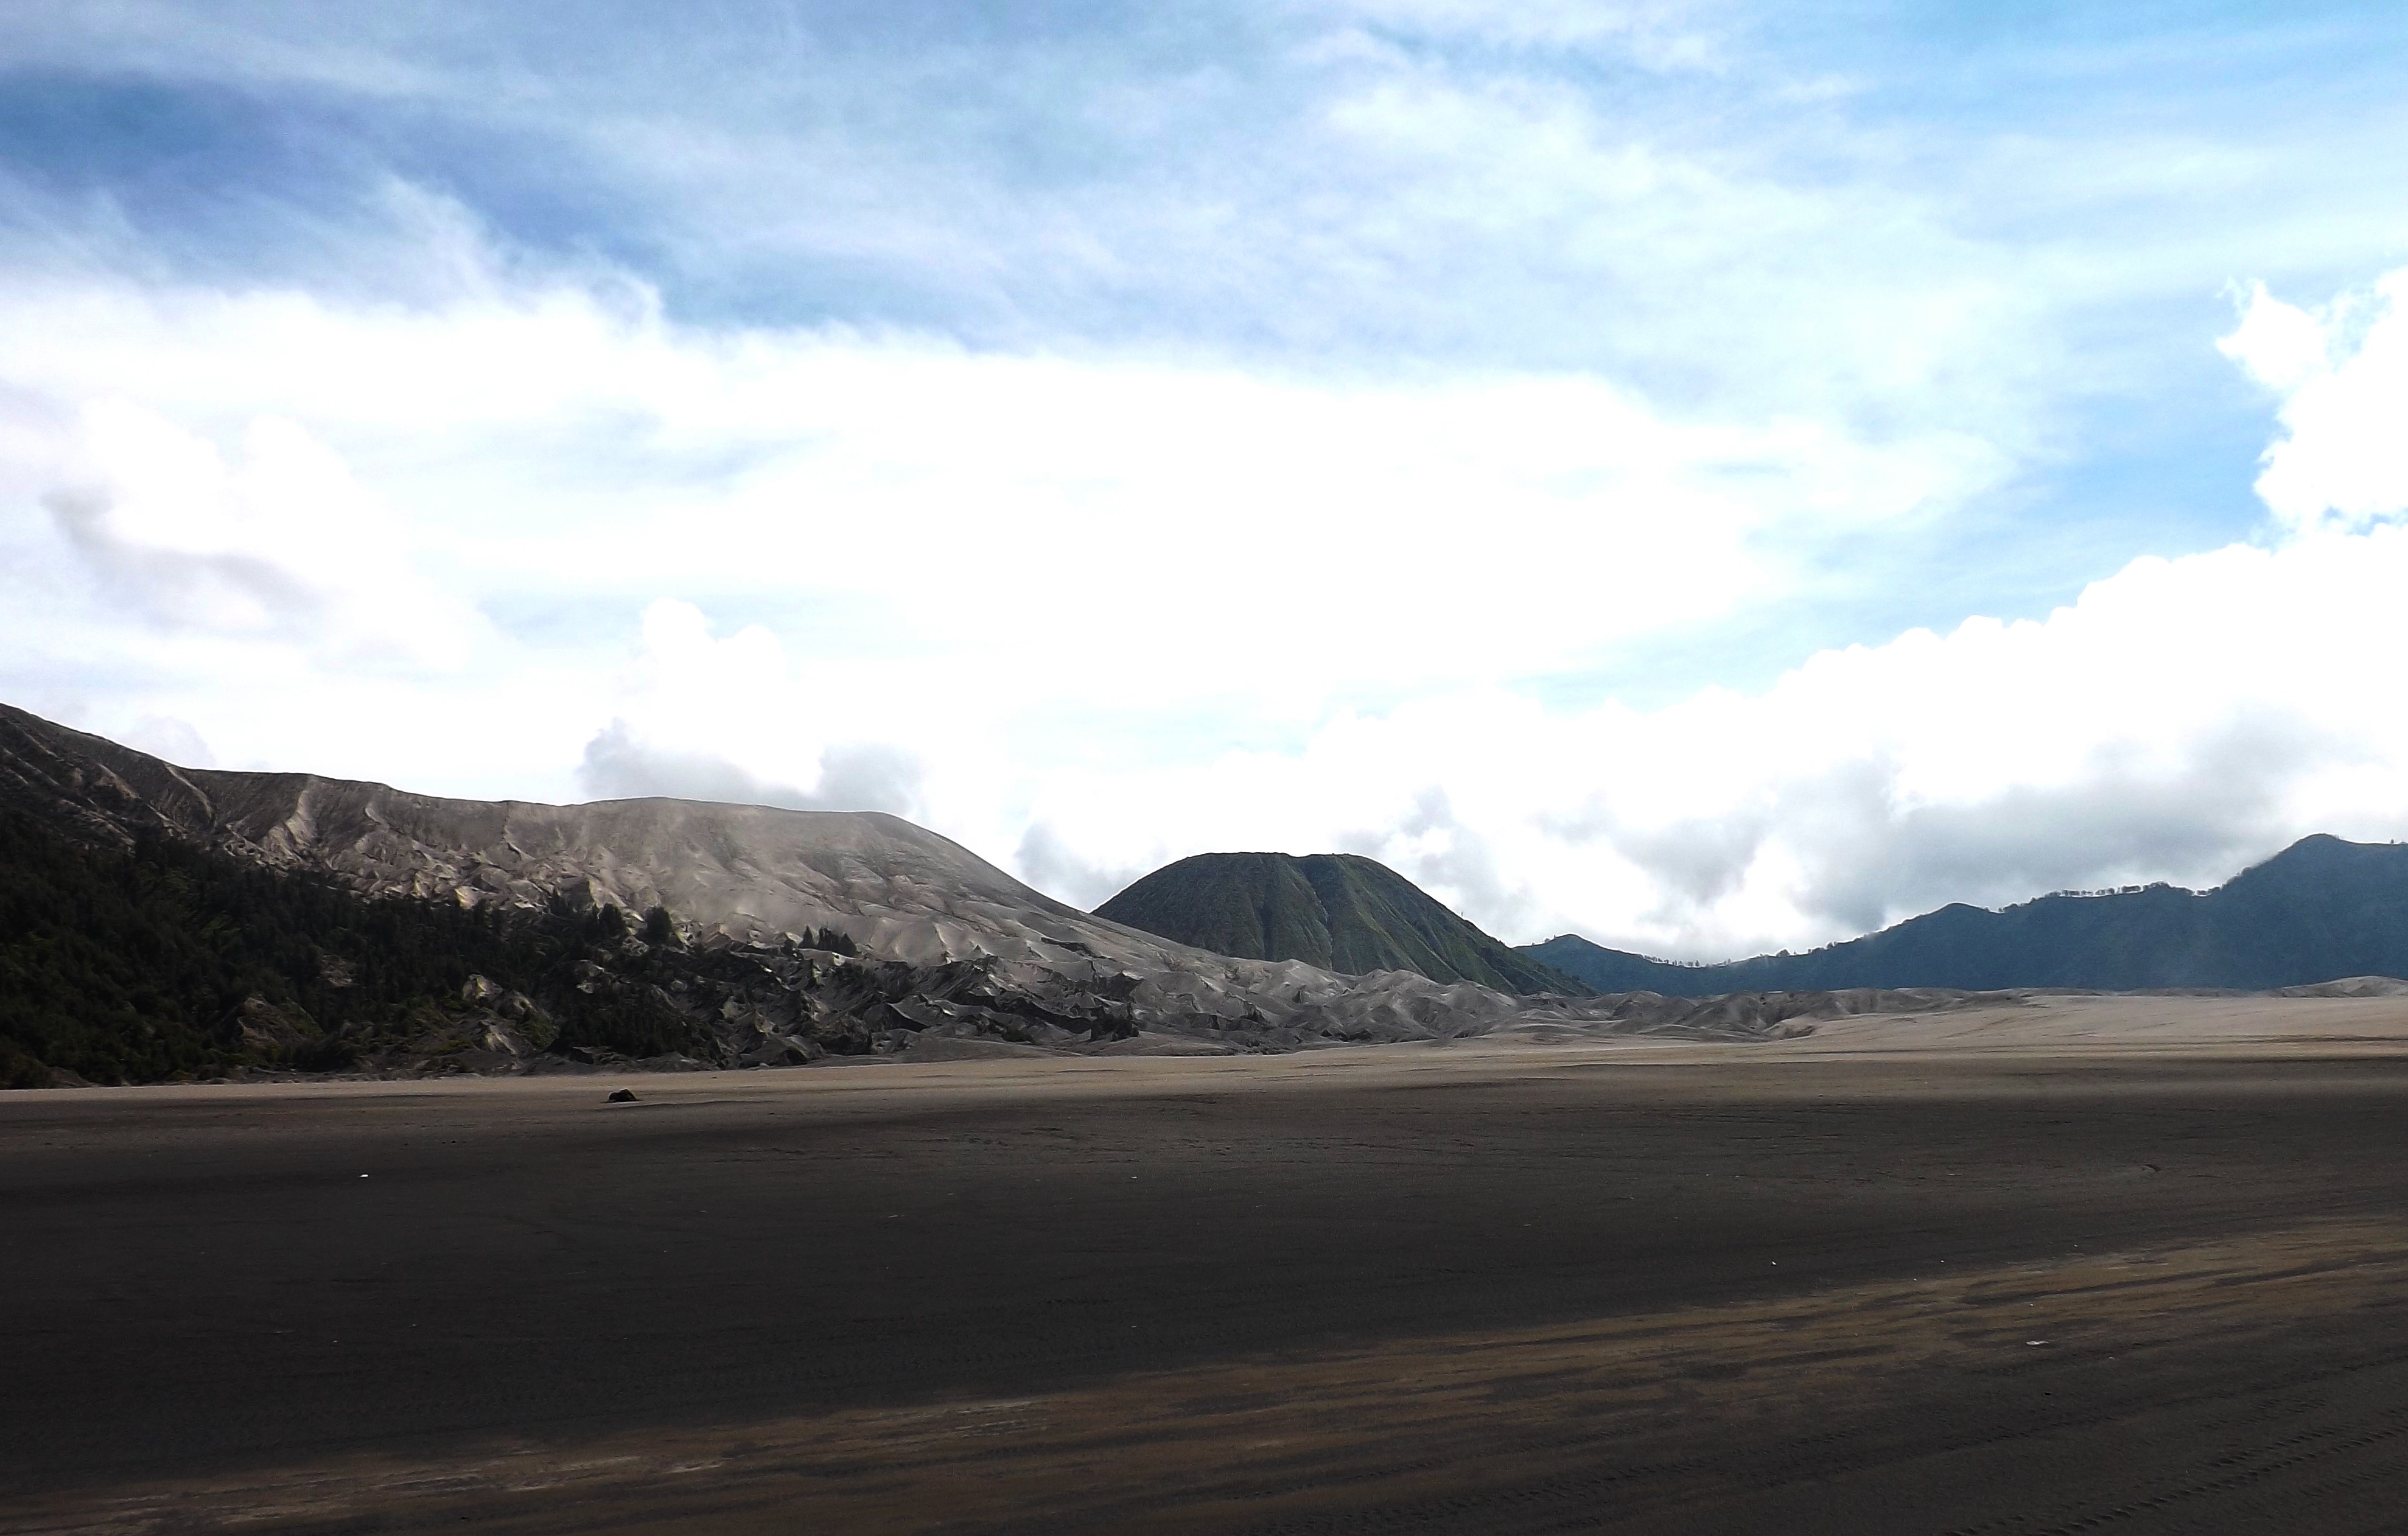
landscape, sea, coast, nature, horizon, mountain, cloud, road, hill, desert, lake, valley, summer, natural, highland, road trip, mountains, plateau, beautiful, indonesia, java, loch, landform, bromo, east java, natural environment, geographical feature, mountainous landforms